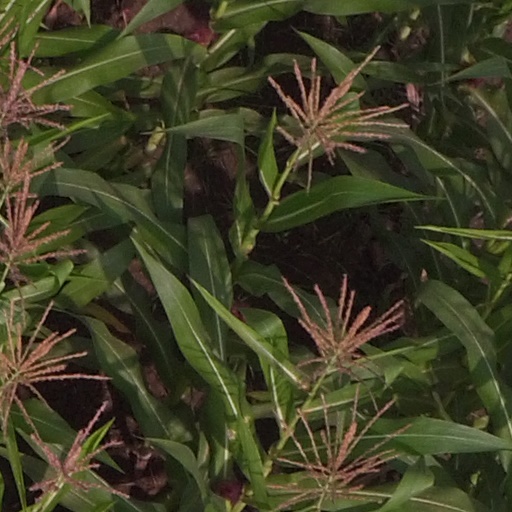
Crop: maize; corn